Kassites

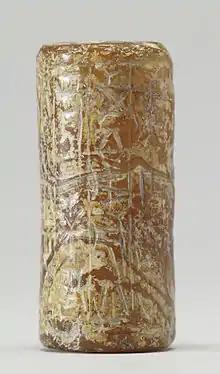
Kassite cylinder seal

The Babylonian and Assyrian king lists mention eight or nine early Kassite rulers whose names are not fully known and who precede the following kings. Another Kassite king, Hašmar-galšu, is known from five inscriptions from the Nippur area.